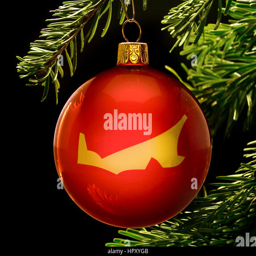
a red bauble with the golden shape hanging on a christmas tree isolated on black .